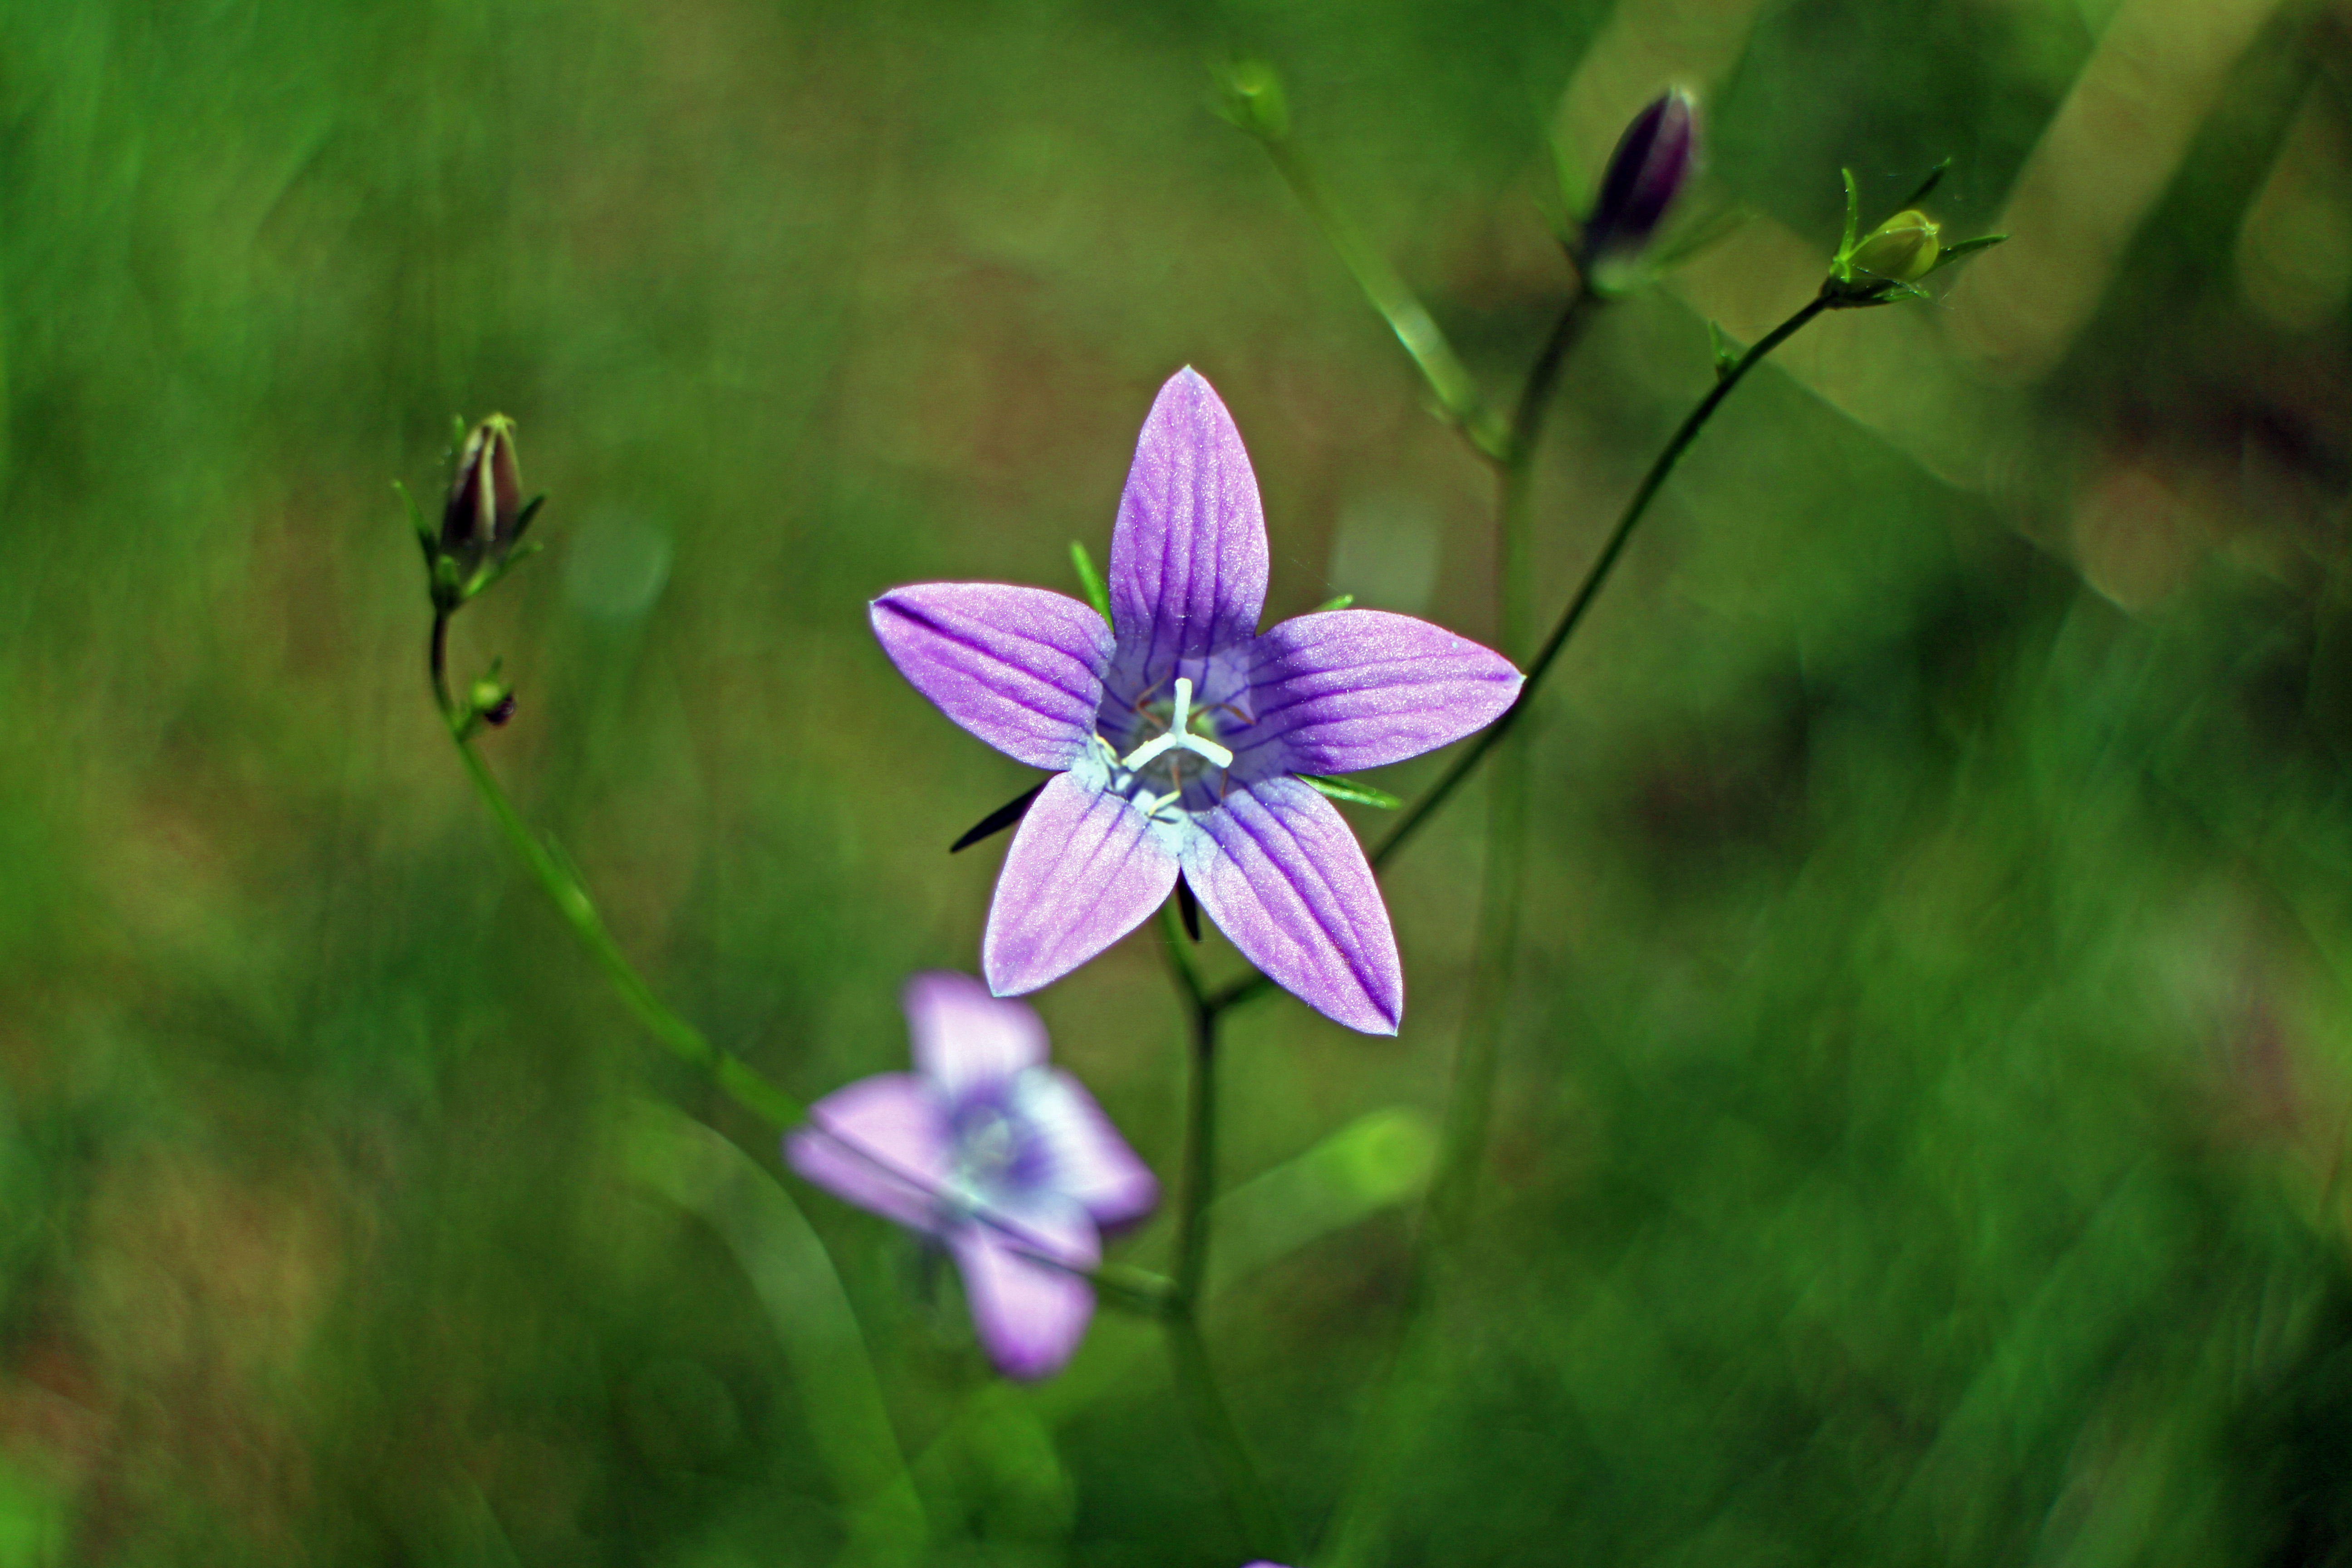
nature, blossom, plant, meadow, star, flower, purple, petal, bloom, green, botany, blue, close, flora, wild flower, wildflower, pointed flower, petals, violet, bud, flower meadow, campanula, bellflower, macro photography, ornamental plant, inflorescence, flowering plant, bellflower family, harebell, plant stem, land plant